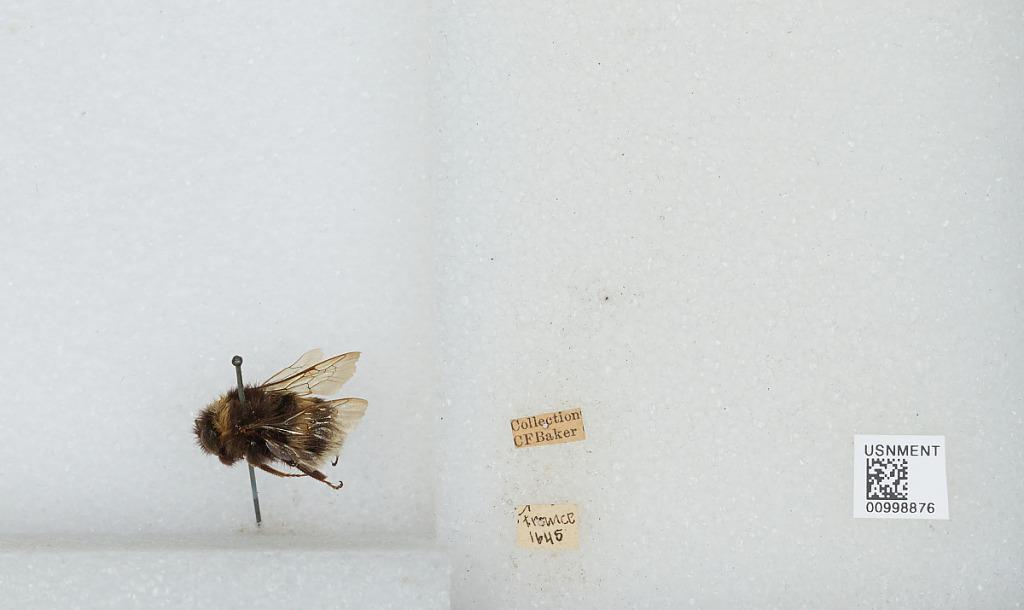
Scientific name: Bombus (Bombus) terrestris (Linnaeus)
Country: France